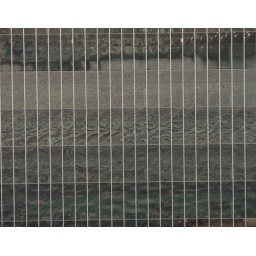
reflections in the windows of building above